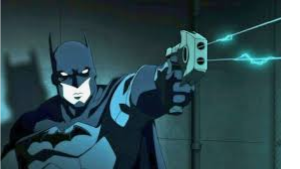
Portrait style: Cartoon Portrait